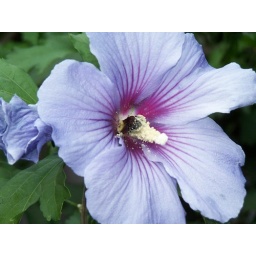
Hard to see the bee, but he's there inside the flower on the left covered in yellow pollen.